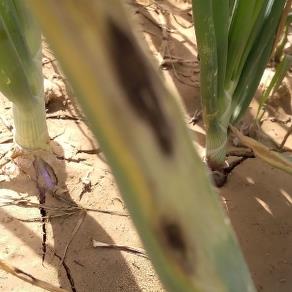
Crop: Onion
Condition: alternaria-d